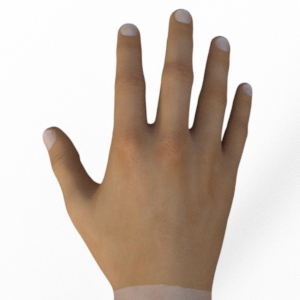
Label: paper